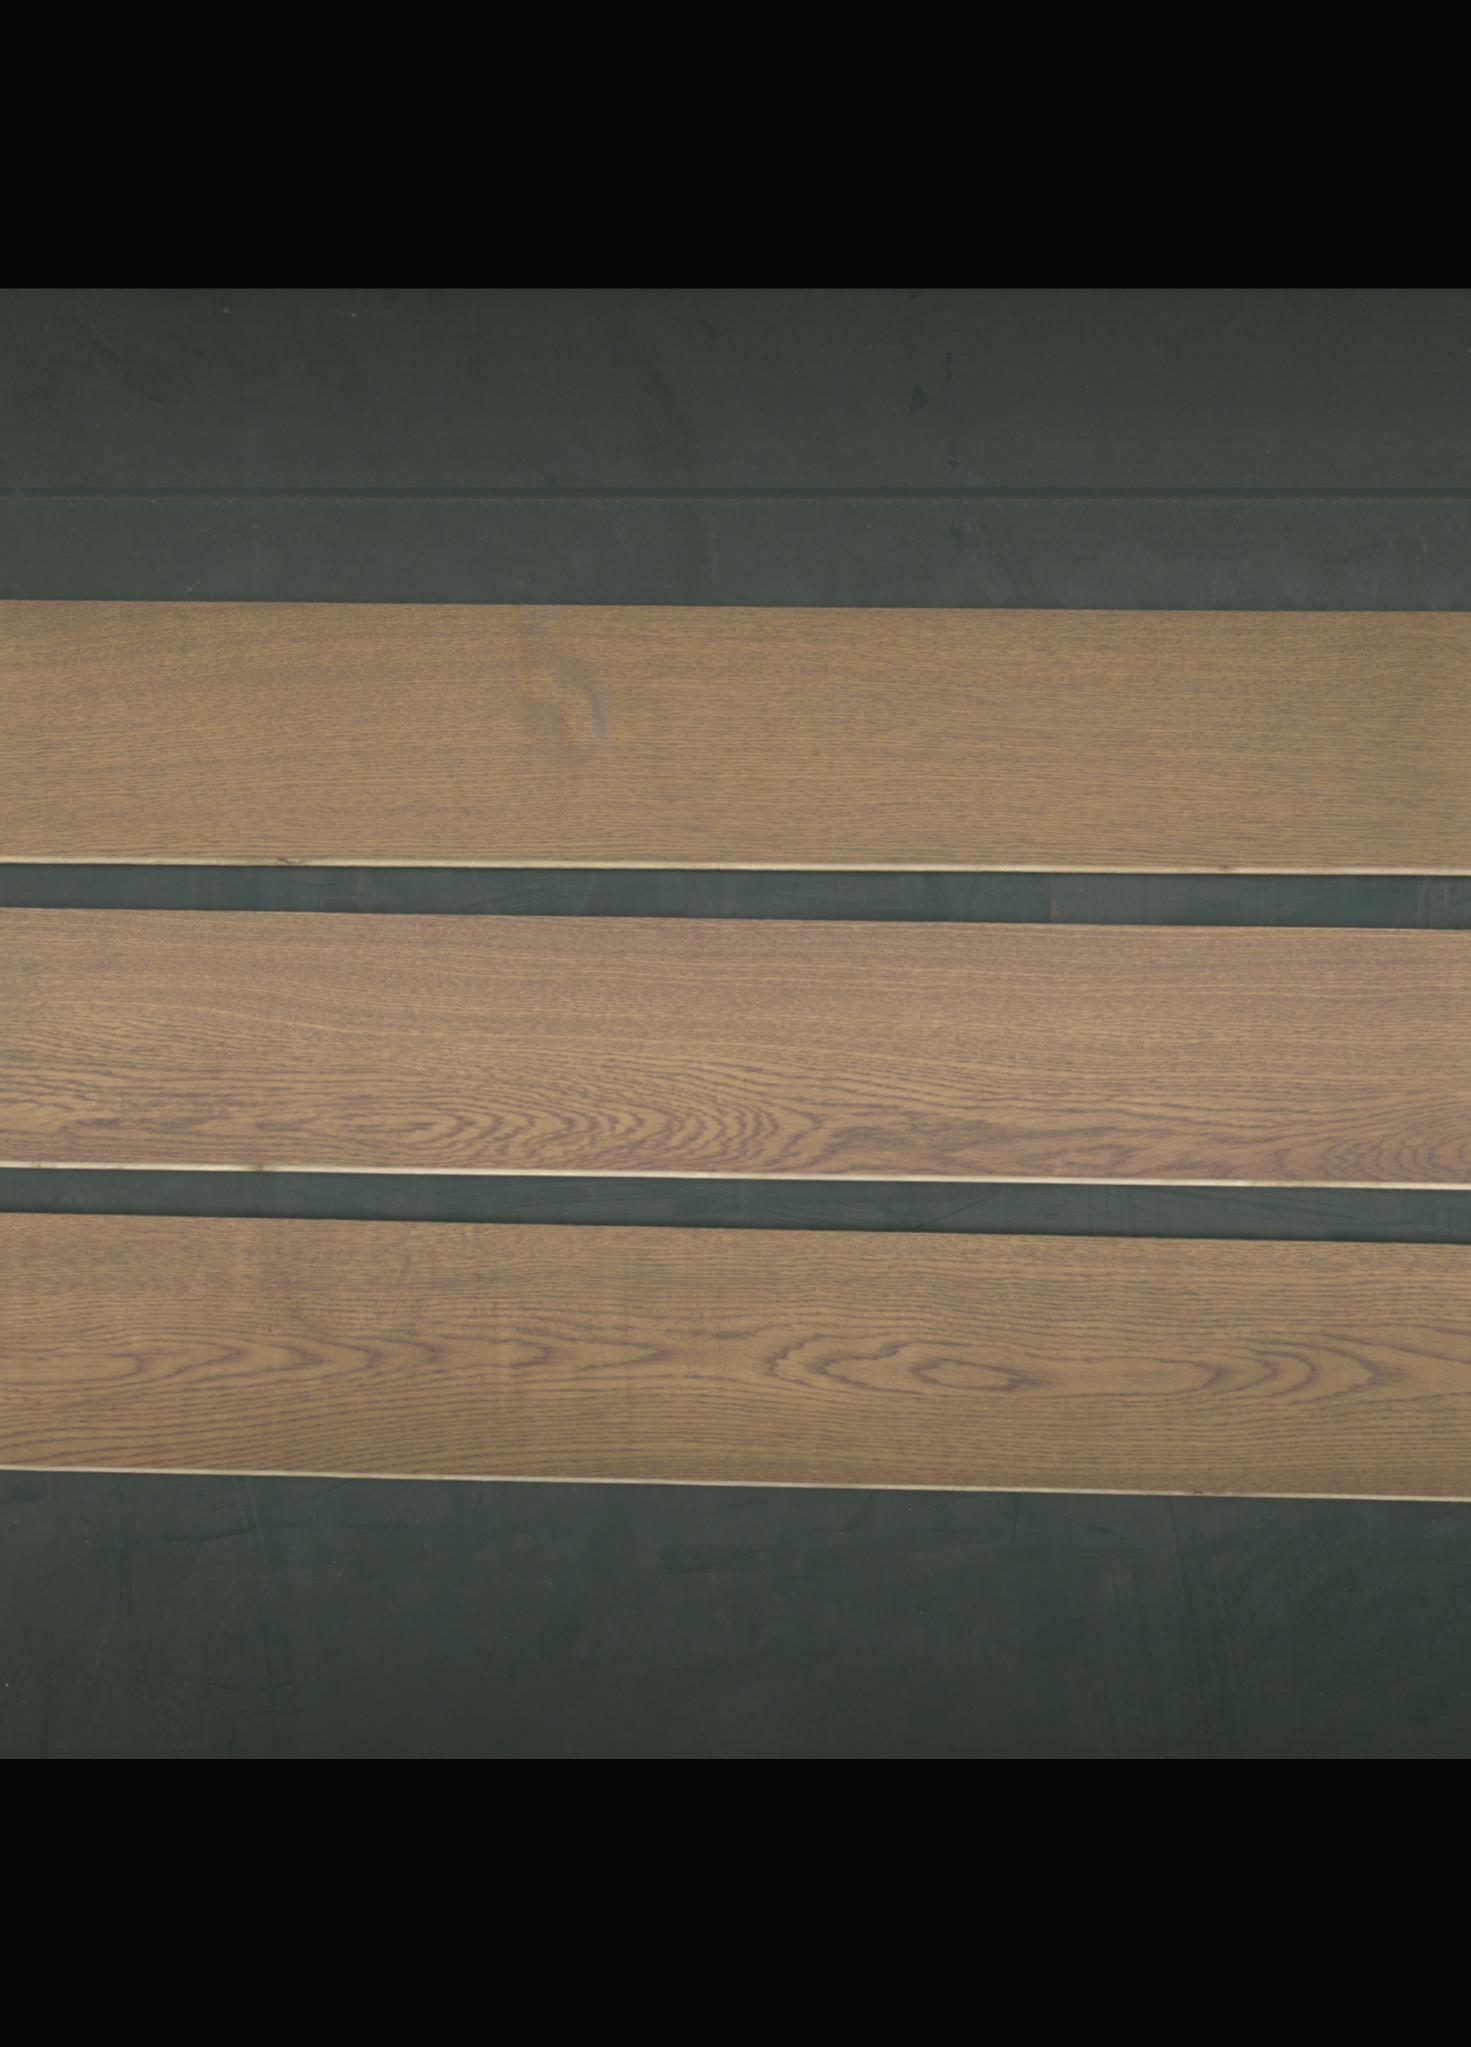
Label: mixers